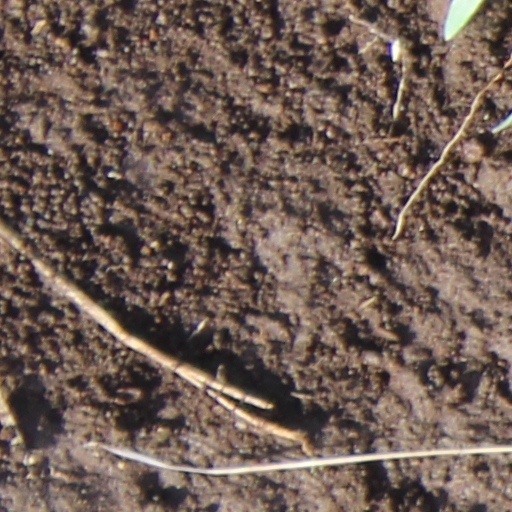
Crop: wheat